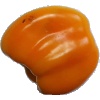
Label: yellow_pepper